Atail

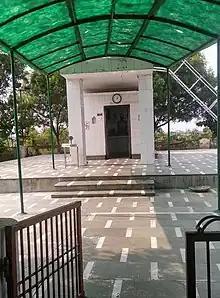
The Dada Deipal temple.

Atail is a village in the Rohtak district of Haryana, India. Atail is 15 kilometers from the city of Rohtak and, as it is 68 kilometers from New Delhi, is included in the National Capital Region (India). Village comes under Sampla Tehsil And RTO Sampla Division HR95 is vehicle registration code for village vehicles. The village's population 4,500, with 4,100 voters. The Indian Constitution and the Panchyati Raaj Act say that the Sarpanch (Head of Village), who is chosen by the people of Atail village, is in charge of running the village.